Manheim Township School District

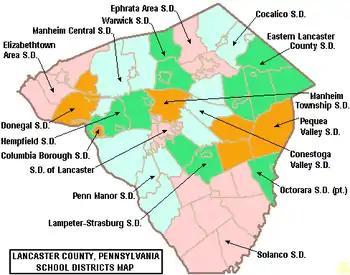
Map of public school districts in Lancaster County, Pennsylvania with Manheim Township School District (in orange at the center of the map)

Manheim Township School District is a suburban, public school district of over 5,000 students in nine schools located in Manheim Township, Lancaster County, Pennsylvania. The district is well known in the Lancaster County region for its academic achievement, popular quiz bowl team, “Prison Yard” courtyard, and Manheim Township Performing Arts.